Matthew Thornton House

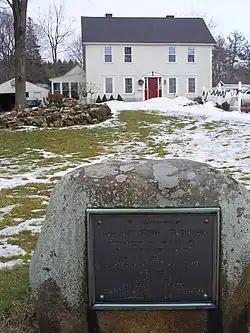
The Matthew Thornton House

The Matthew Thornton House is a historic house and National Historic Landmark in Derry, New Hampshire. It was from 1740 to 1779 the home of Matthew Thornton, a Founding Father and signer of the U.S. Declaration of Independence.